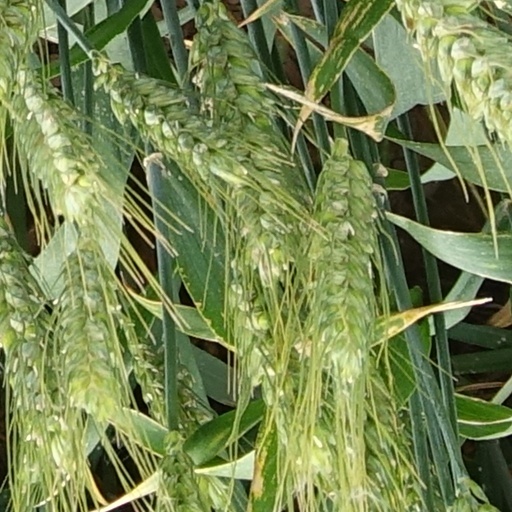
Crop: wheat